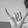
ASL letter: Y